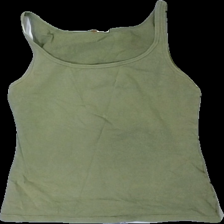
View: front
Type: Tank top
Category: Ladies
Brand: Missing
Colors: Green
Material: 100% cotton
Cut: Regular, C-collar
Season: All
Price range: <50
Recommended usage: Recycle
Comment: washed out